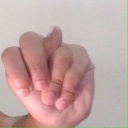
अक्षर: न